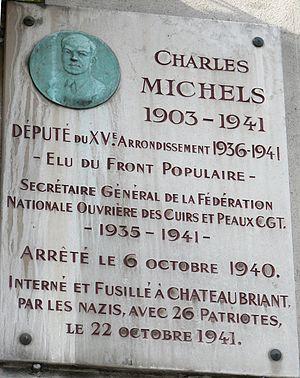
Plaque apposée sur un mur (place Charles Michels, coin de la rue St.Charles et Bd. E.Zola) Paris XVème arrond.
Charles Michels, né à Paris le 6 mars 1903 à Paris 13ᵉ, mort pour la France à Châteaubriant le 22 octobre 1941, est un syndicaliste et militant communiste, député du 15ᵉ arrondissement à Paris, particulièrement connu pour avoir été l'un des 48 otages fusillés à Châteaubriant, Nantes et Paris en représailles après l'attentat contre le Feldkommandant de Nantes, Karl Hotz.